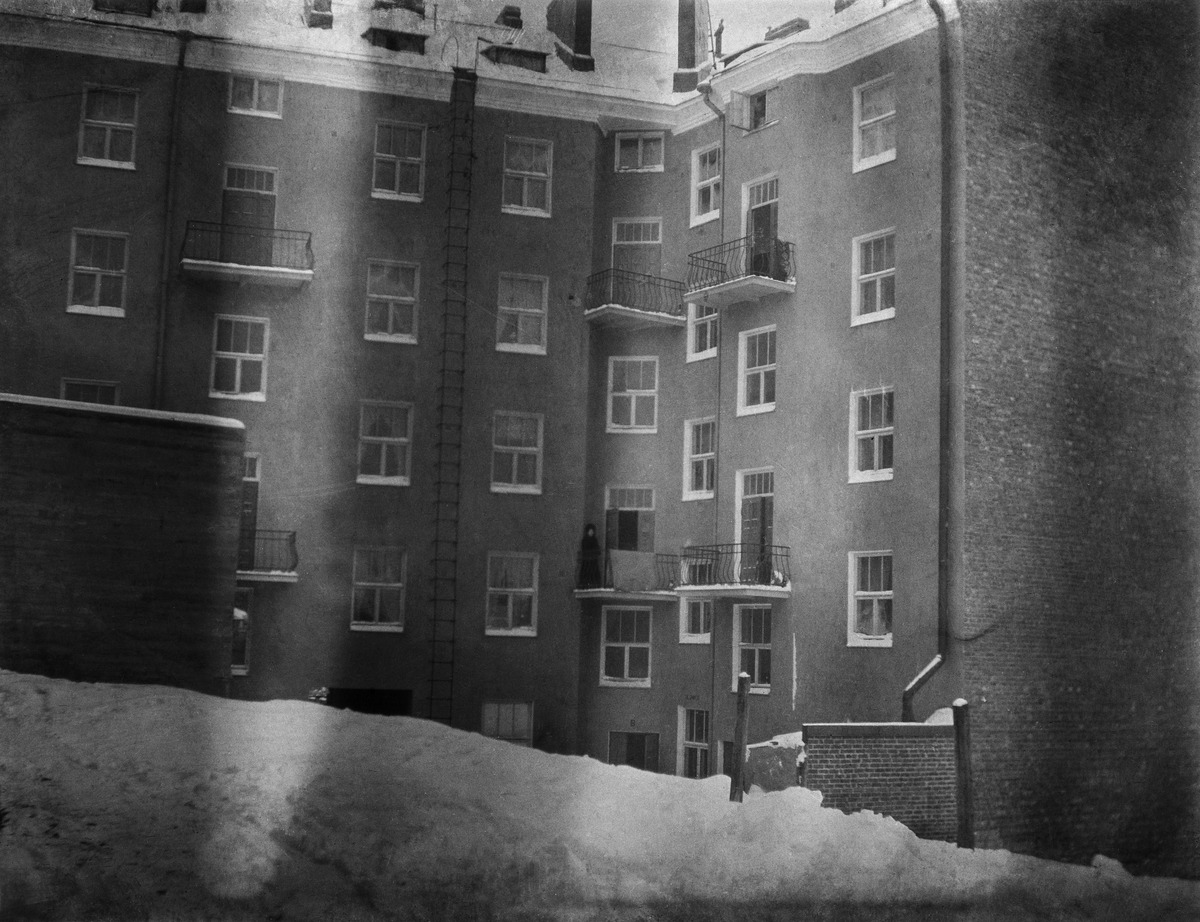
Helsinginkatu 7 - Harjukatu 2 kuvattuna pihan puolelta
sisällön kuvaus: Helsinginkatu 7 - Harjukatu 2 kuvattuna pihan puolelta. mustavalkoinen
Kuvaaja: Grönlund, Verner, valokuvaaja
Ajankohta: kuvausaika 1900 -luku alku
Paikka: Suomi, Uusimaa, Helsinki, Harju Helsinki, Harjukatu 2
Aiheet: kerrostalot, pihat, talvi, lumi